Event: Nepal Earthquake
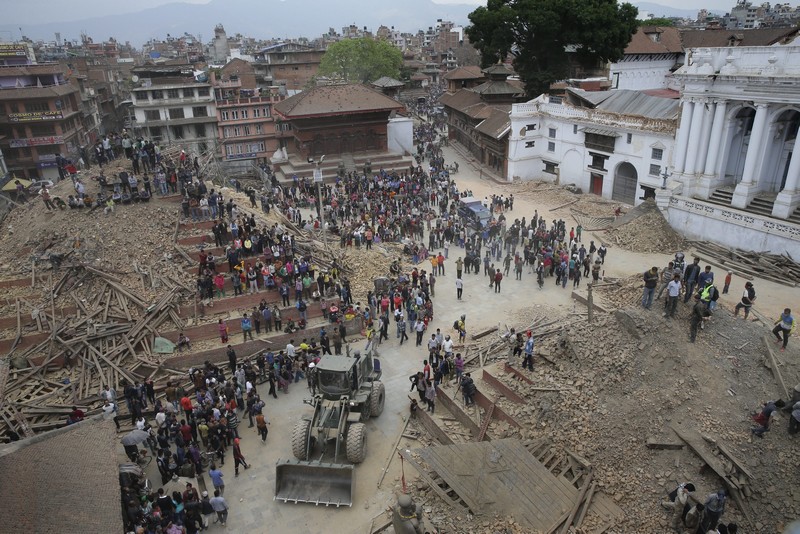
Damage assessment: damage